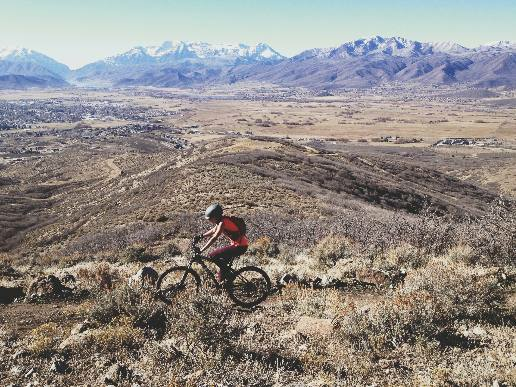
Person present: Yes